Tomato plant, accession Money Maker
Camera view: bottom (45 deg); turntable rotation: 270 degrees
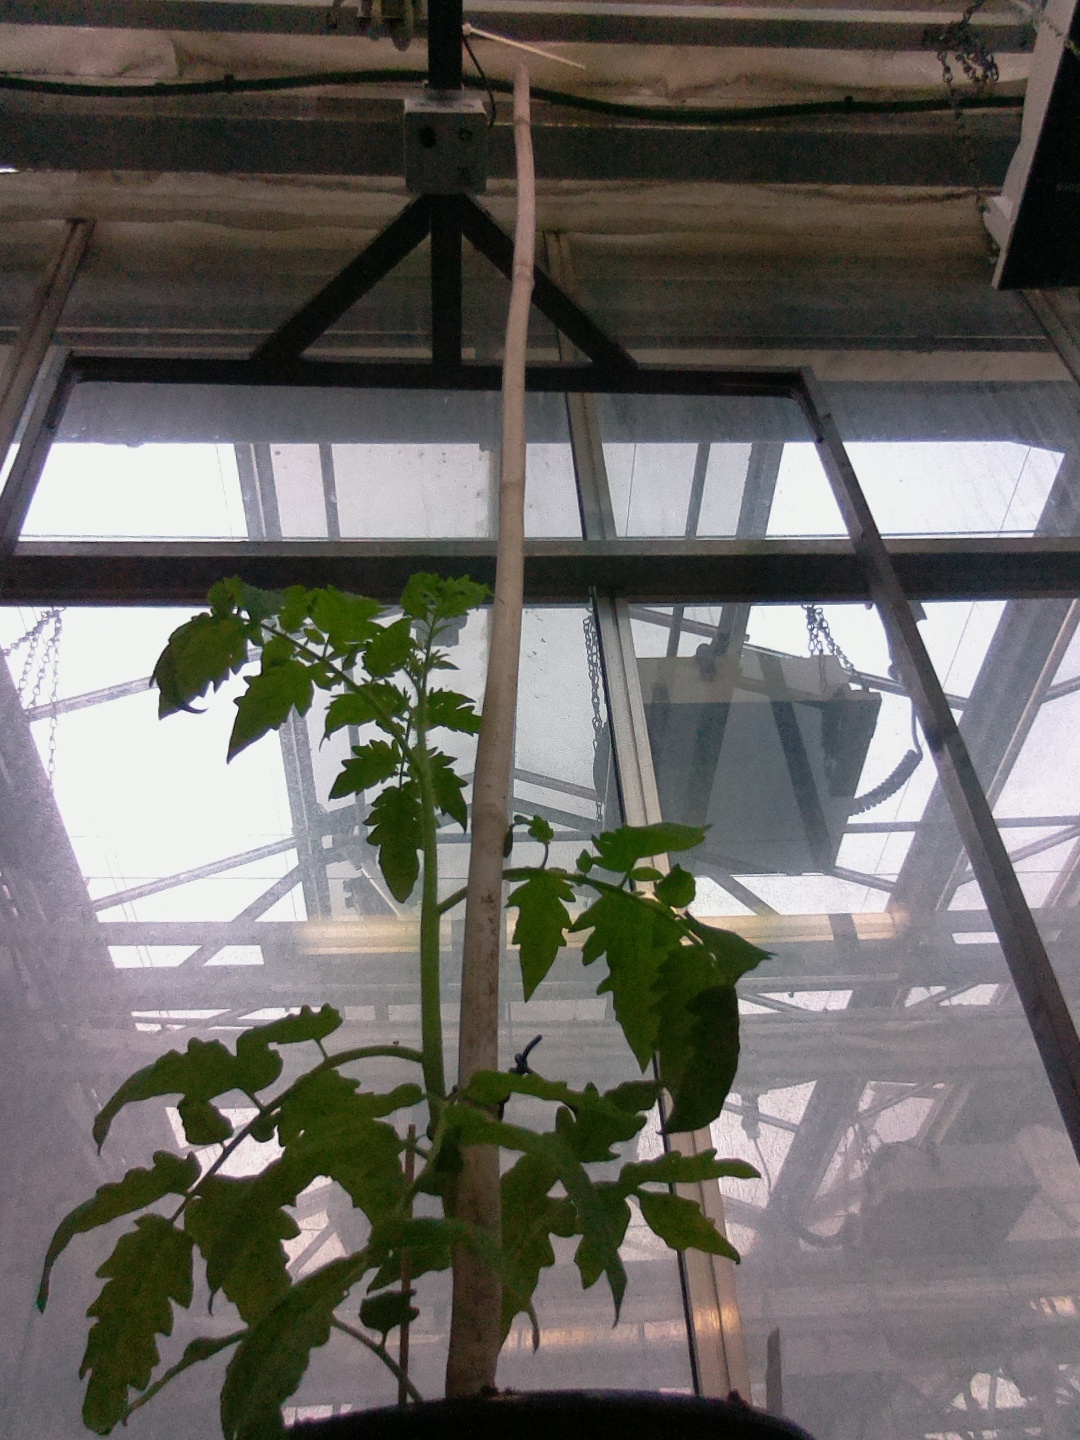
BBCH growth stage 13: 6 of true leaves visible